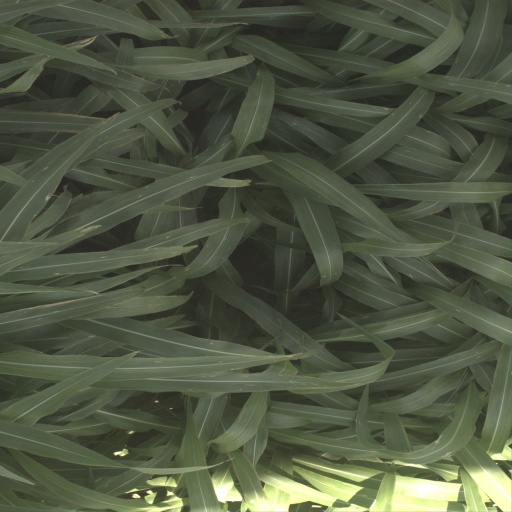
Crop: sorghum